Chris Parson

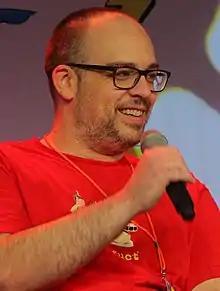
Parson at Florida SuperCon in 2018

Christopher L. Parson is an American voice actor and a 2001 graduate of the USC School of Cinema Television (now USC School of Cinematic Arts). Parson began his career working primarily as an assistant in talent management while still a student, and worked briefly in digital artist management for Sony Pictures Imageworks.